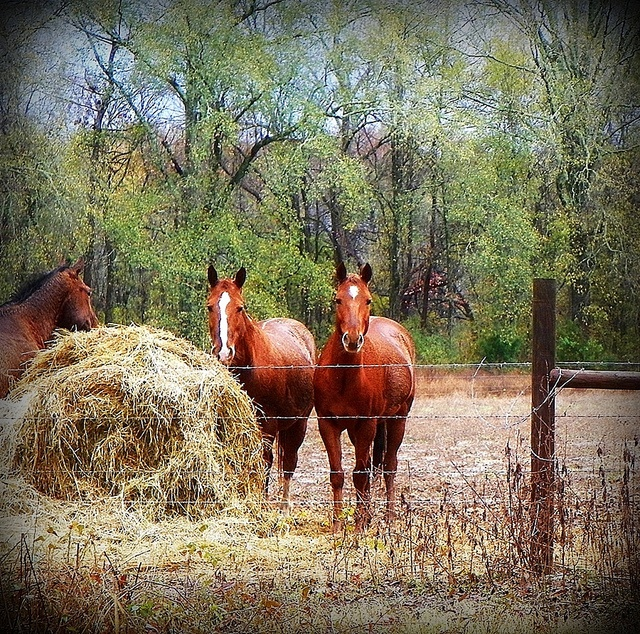
Three brown horses standing in front of a wire fence.
several horses are out in a corral with some hay
Three horses that are standing by a large bail of hay.
A group of horses looking alert by a bale of hay.
THERE ARE SEVERAL HORSES THAT ARE EATING HAY